Tom Rooney (Florida politician)

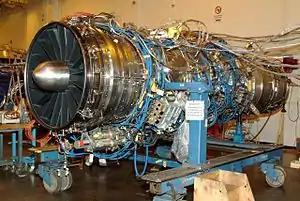
GE/Rolls-Royce engine for F-35

On the evening of February 19, 2012, a man crashed his pickup truck into Rooney's Stuart, Florida office. No one was inside the building at the time. The man claimed he tried to park in front of the building, but instead of pressing the brake, accidentally pressed the accelerator. The driver was cited for careless driving by the Stuart Police Department.